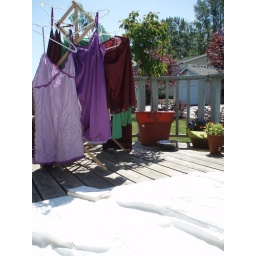
slips drying with the plants and my book. Yes, I was sleeping in the sun...